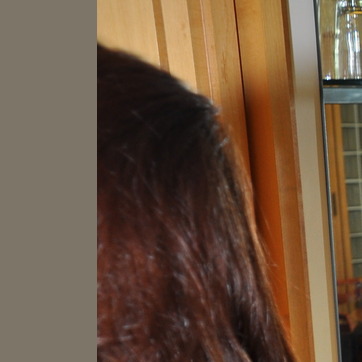
Material: hair